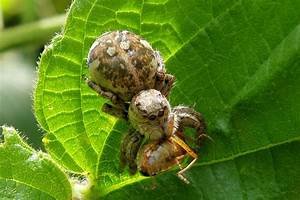
Label: ragno